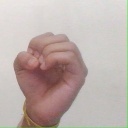
अक्षर: ऊ